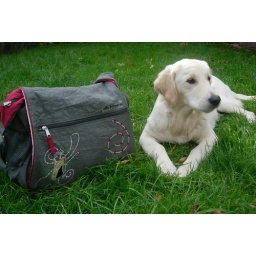
Alix is a female golden retriever and a service dog in training. Picture taken by her foster family.